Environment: real
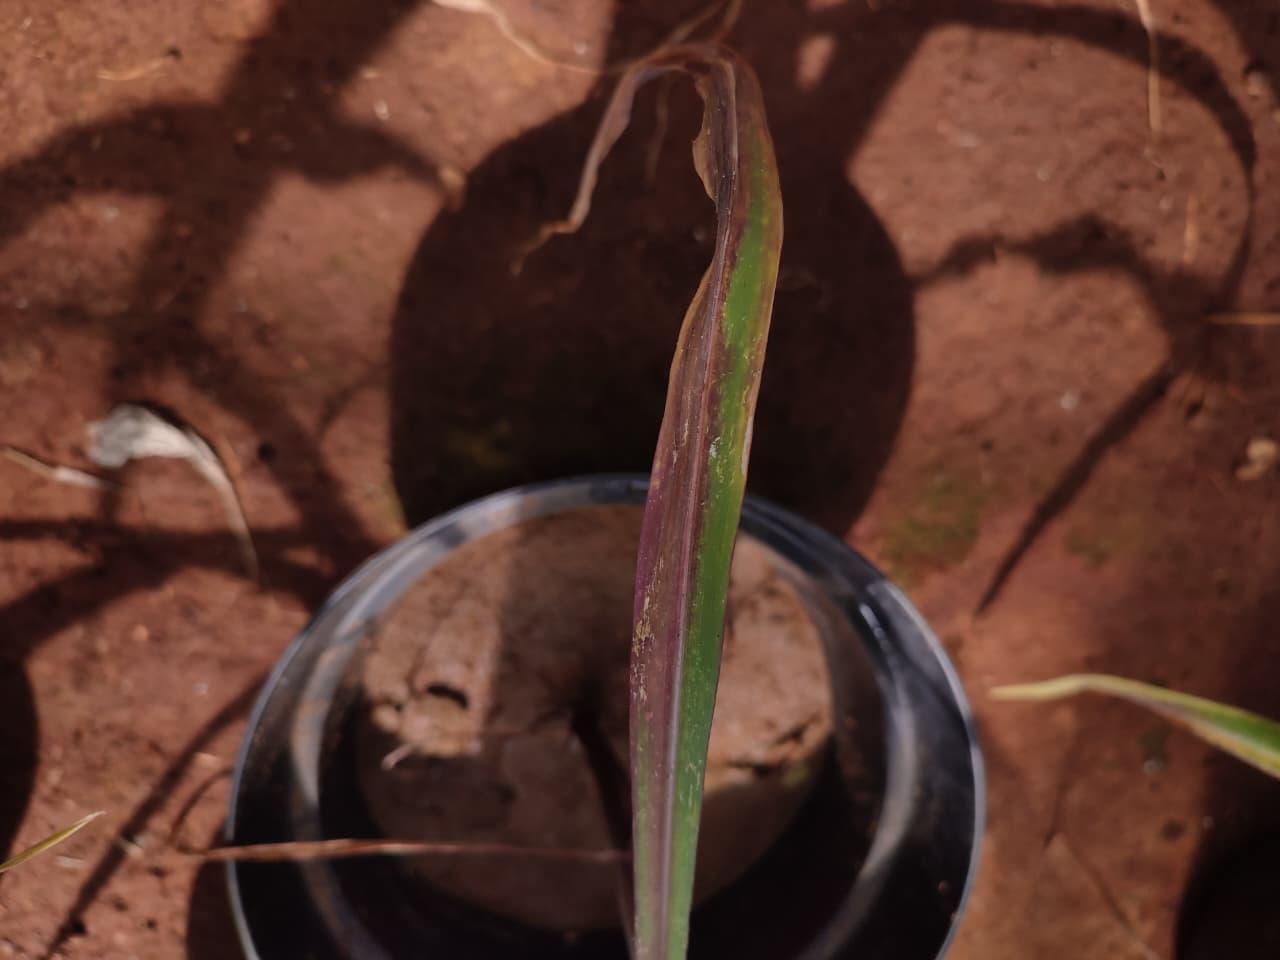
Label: phosphorus_deficiency